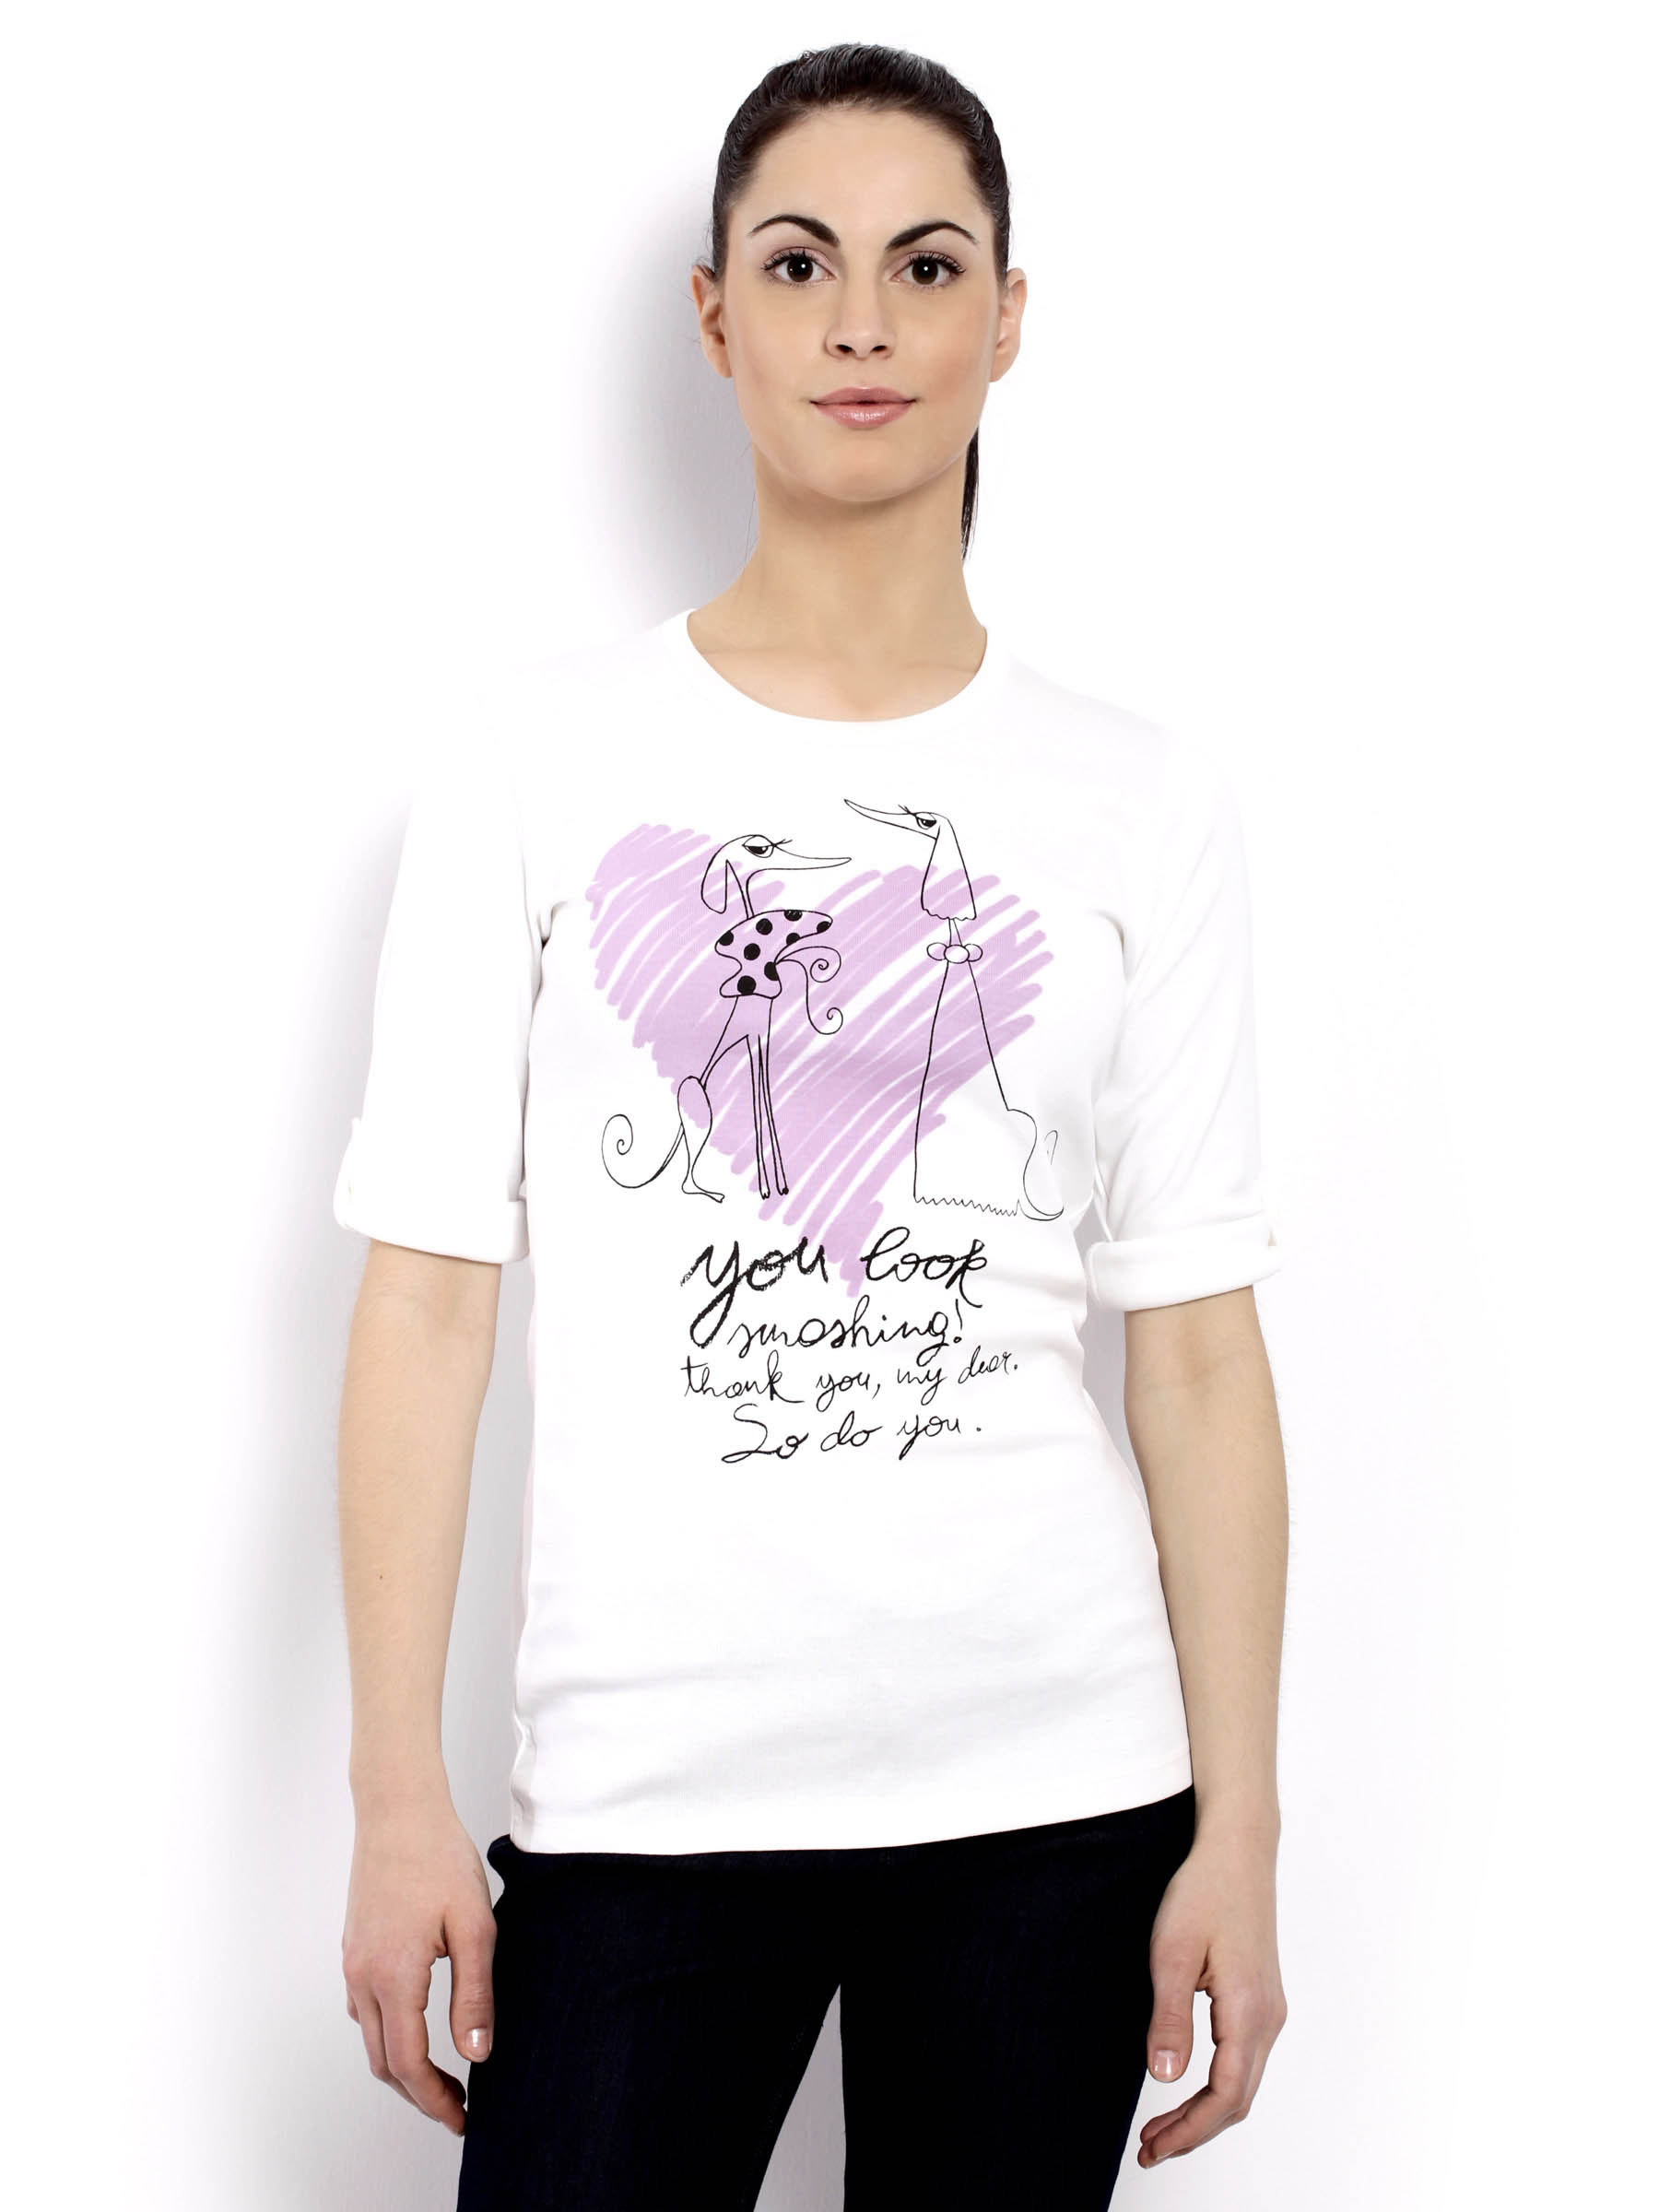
United Colors of Benetton Women Light Winter White Top
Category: Apparel / Topwear / Tops
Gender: Women
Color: White
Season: Fall 2011
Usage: Casual